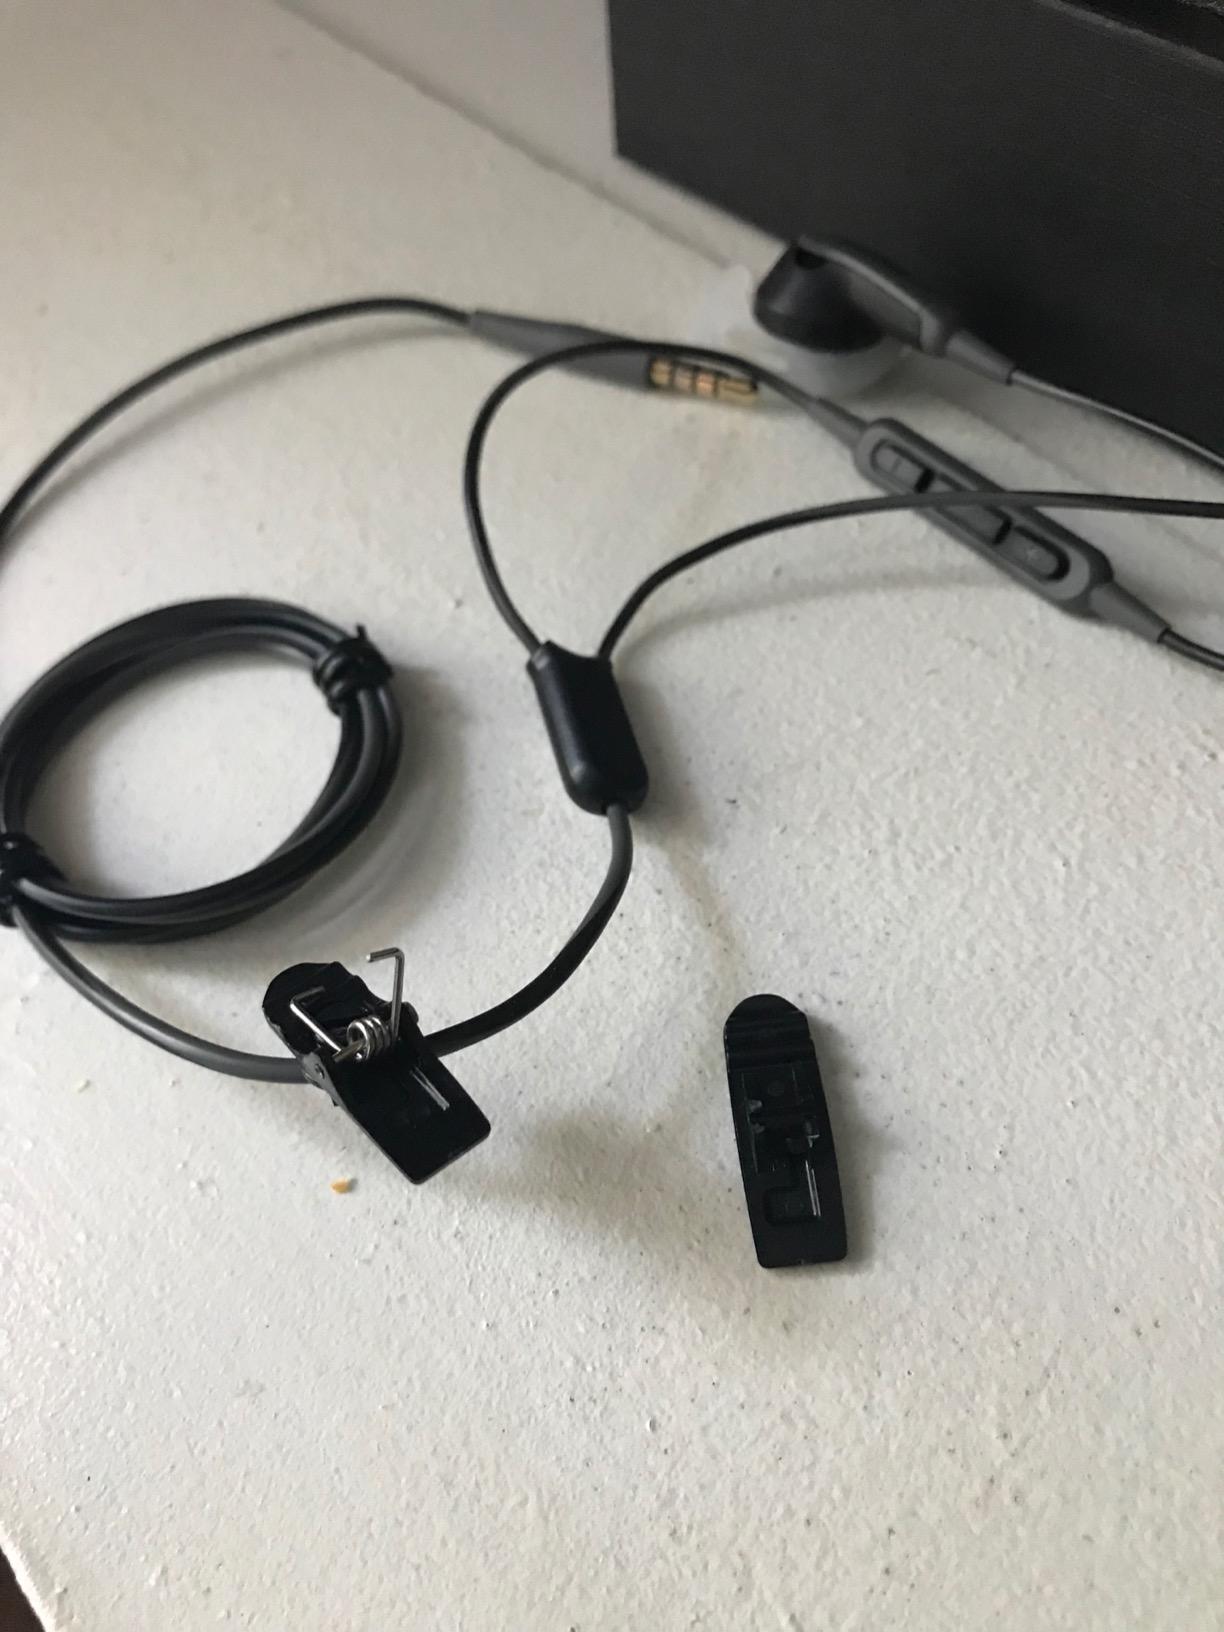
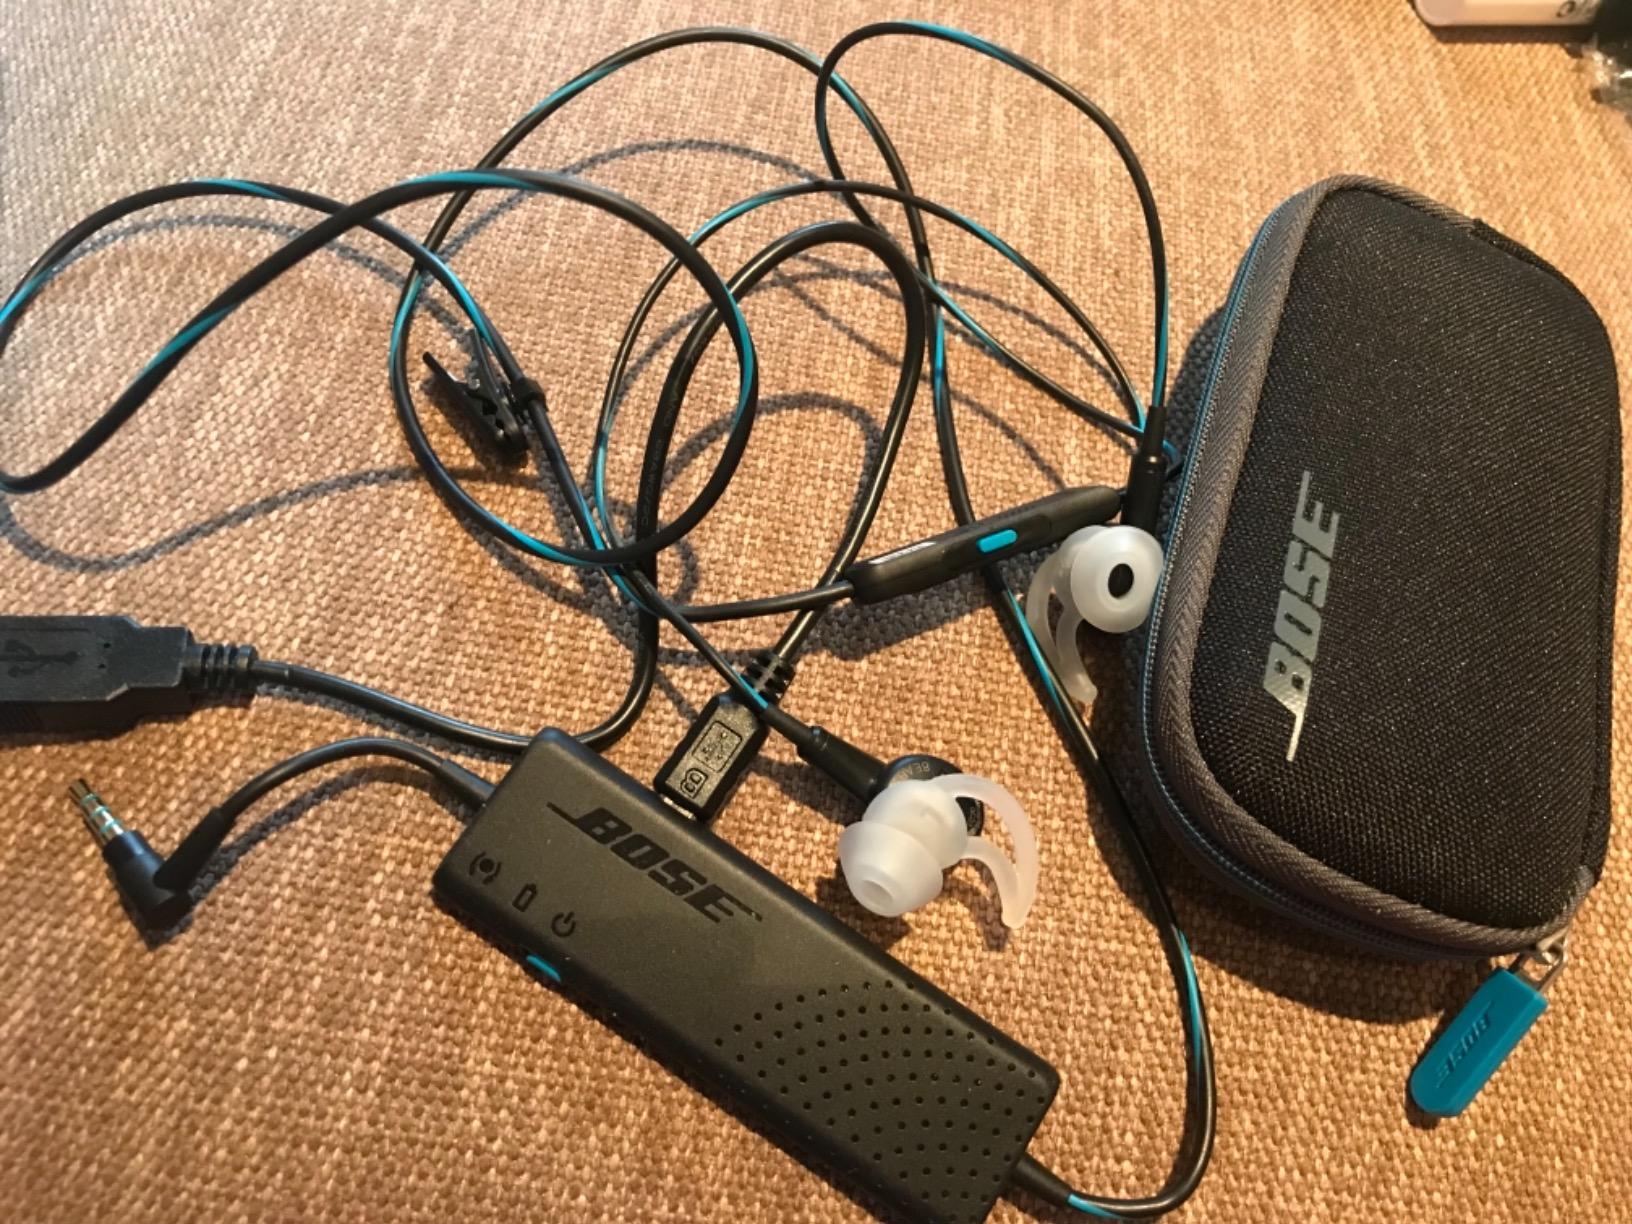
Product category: headphones
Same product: no